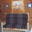
Label: couch